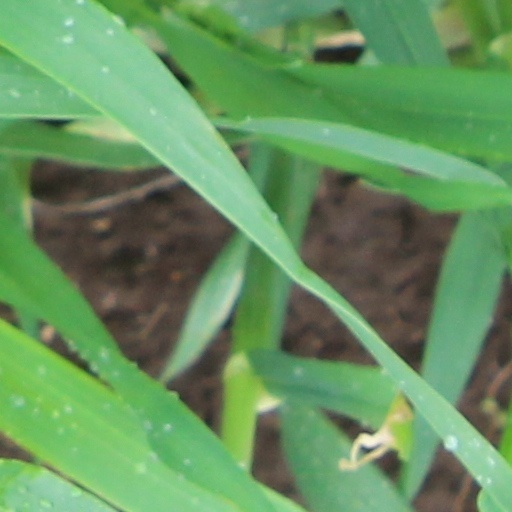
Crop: wheat